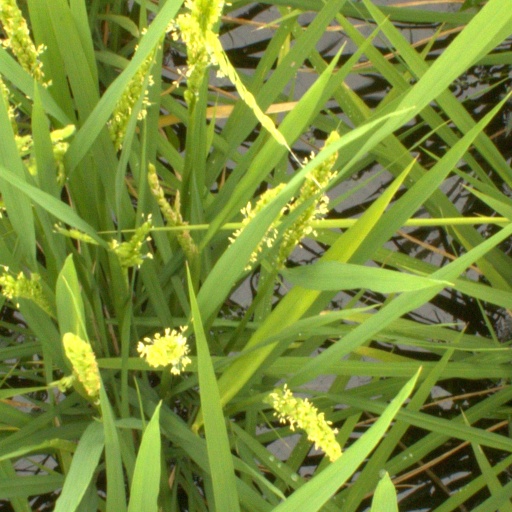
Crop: rice